2011 Viña del Mar International Song Festival

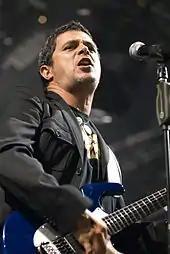
Alejandro Sanz is the first perfmormer confirmed for the main show.

Ricky Martin, Peter Cetera, former lead singer and bassist of Chicago, Argentine rocker Andrés Calamaro and teen pop sensation and success of ticket sales in her concerts in Chile, Demi Lovato are the next names in the tentative list of performers for the main show.